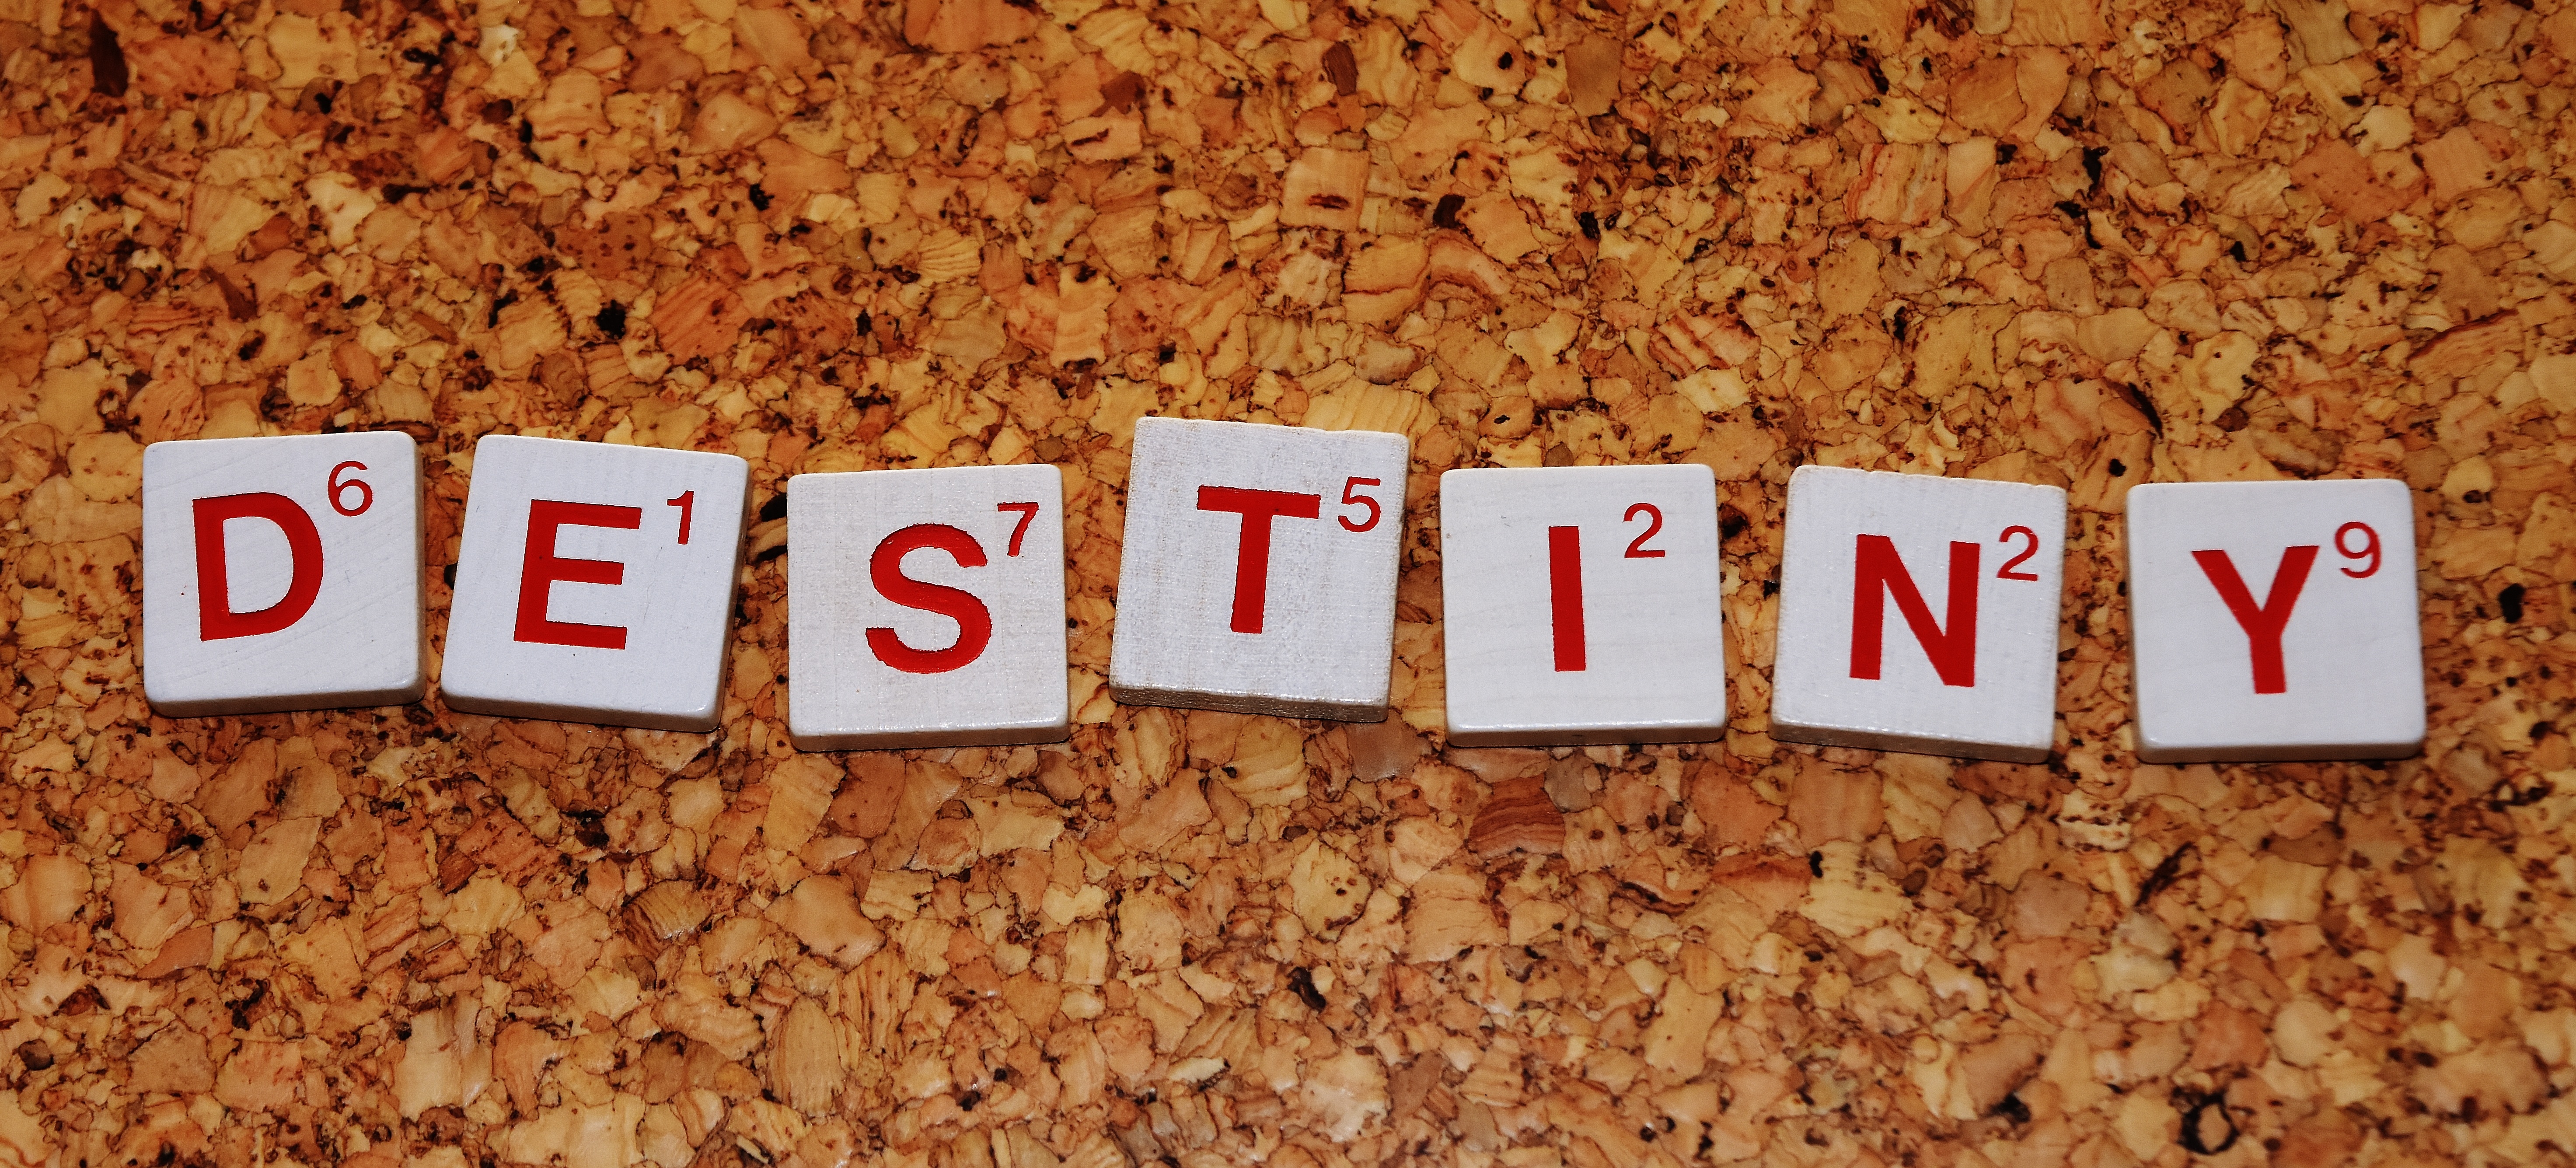
word, number, food, soil, font, text, letters, fate, luck, suffering